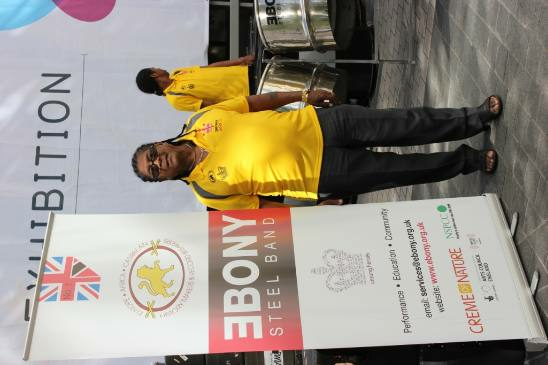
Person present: Yes